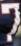
Number: 7